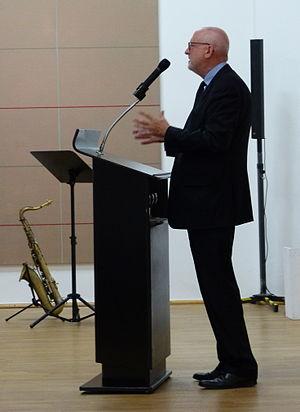
Lóránd Hegyi, né le 19 avril 1954 à Budapest, est un historien d'art hongrois, directeur général du Musée d'art moderne et contemporain de Saint-Étienne Métropole de 2003 à 2016 et conservateur de la collection assemblée par les princes Esterházy.